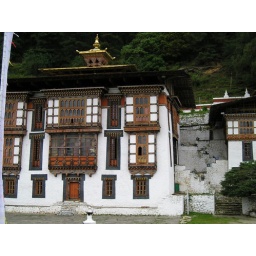
Kurjey Lhakhang, bhutansite of Guru Rinpache's footprint in the rock wall